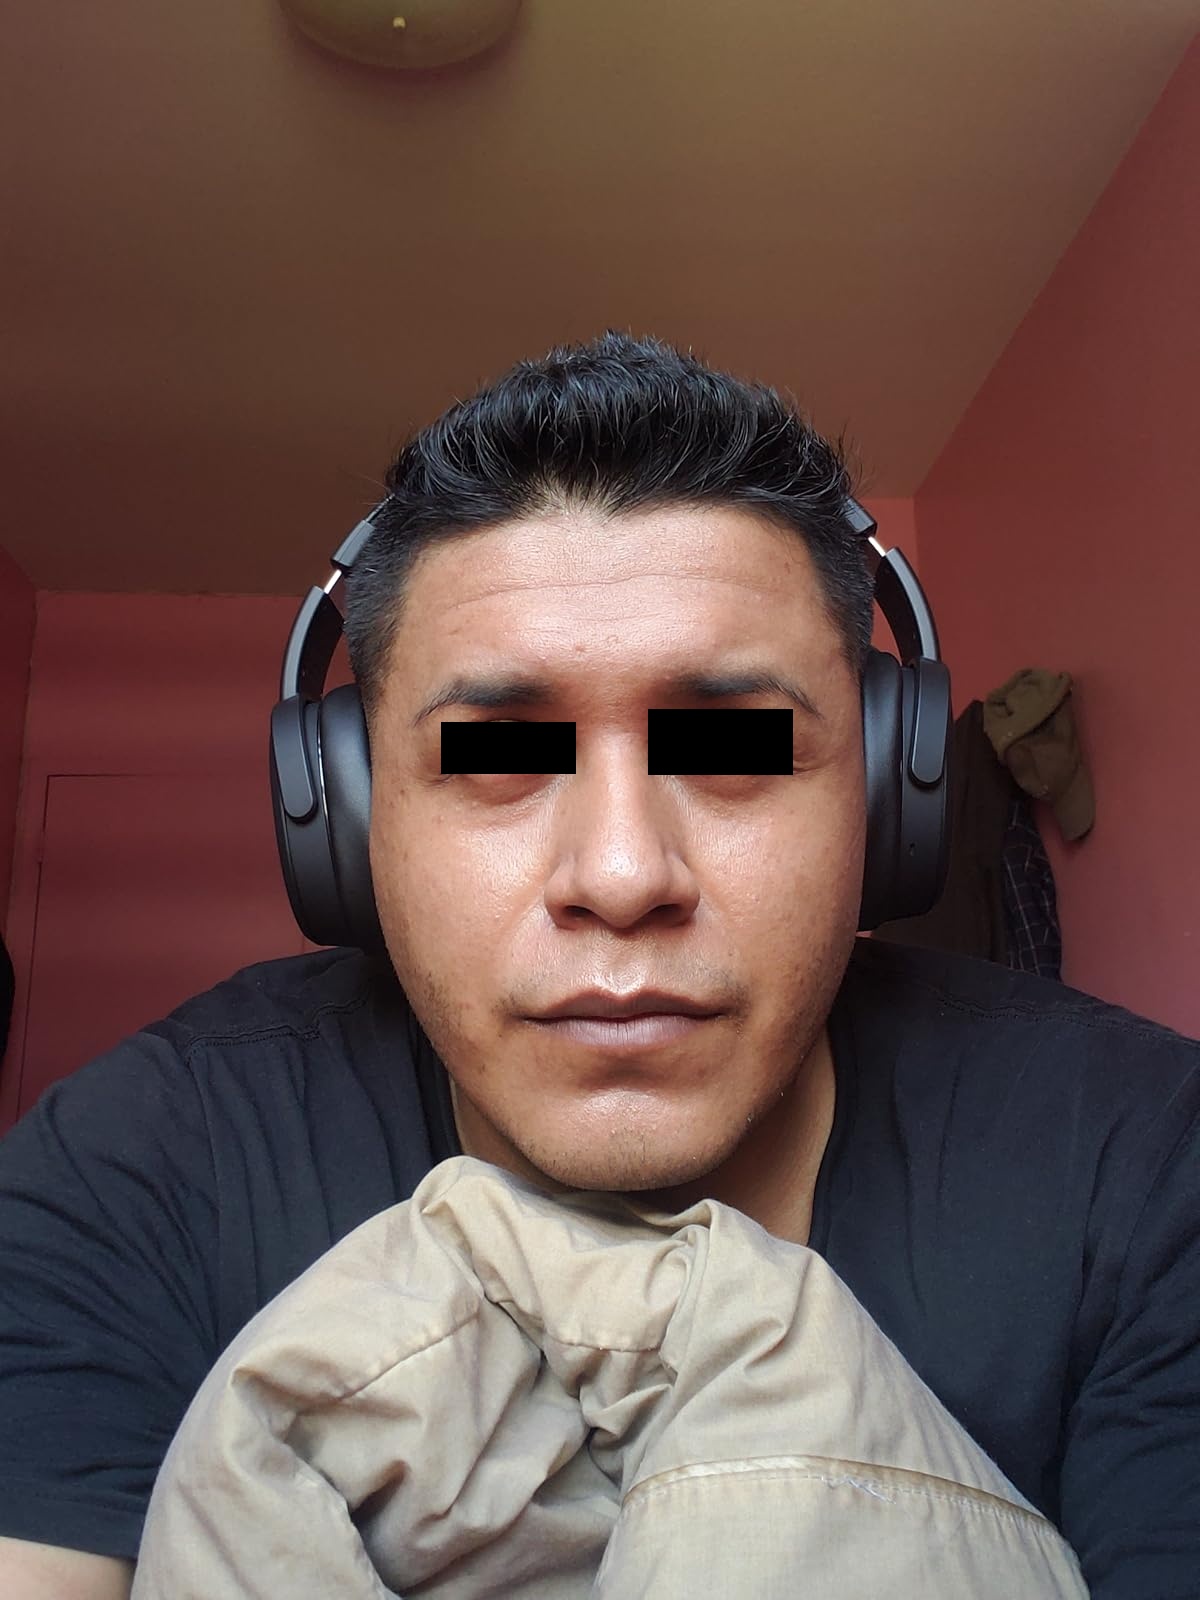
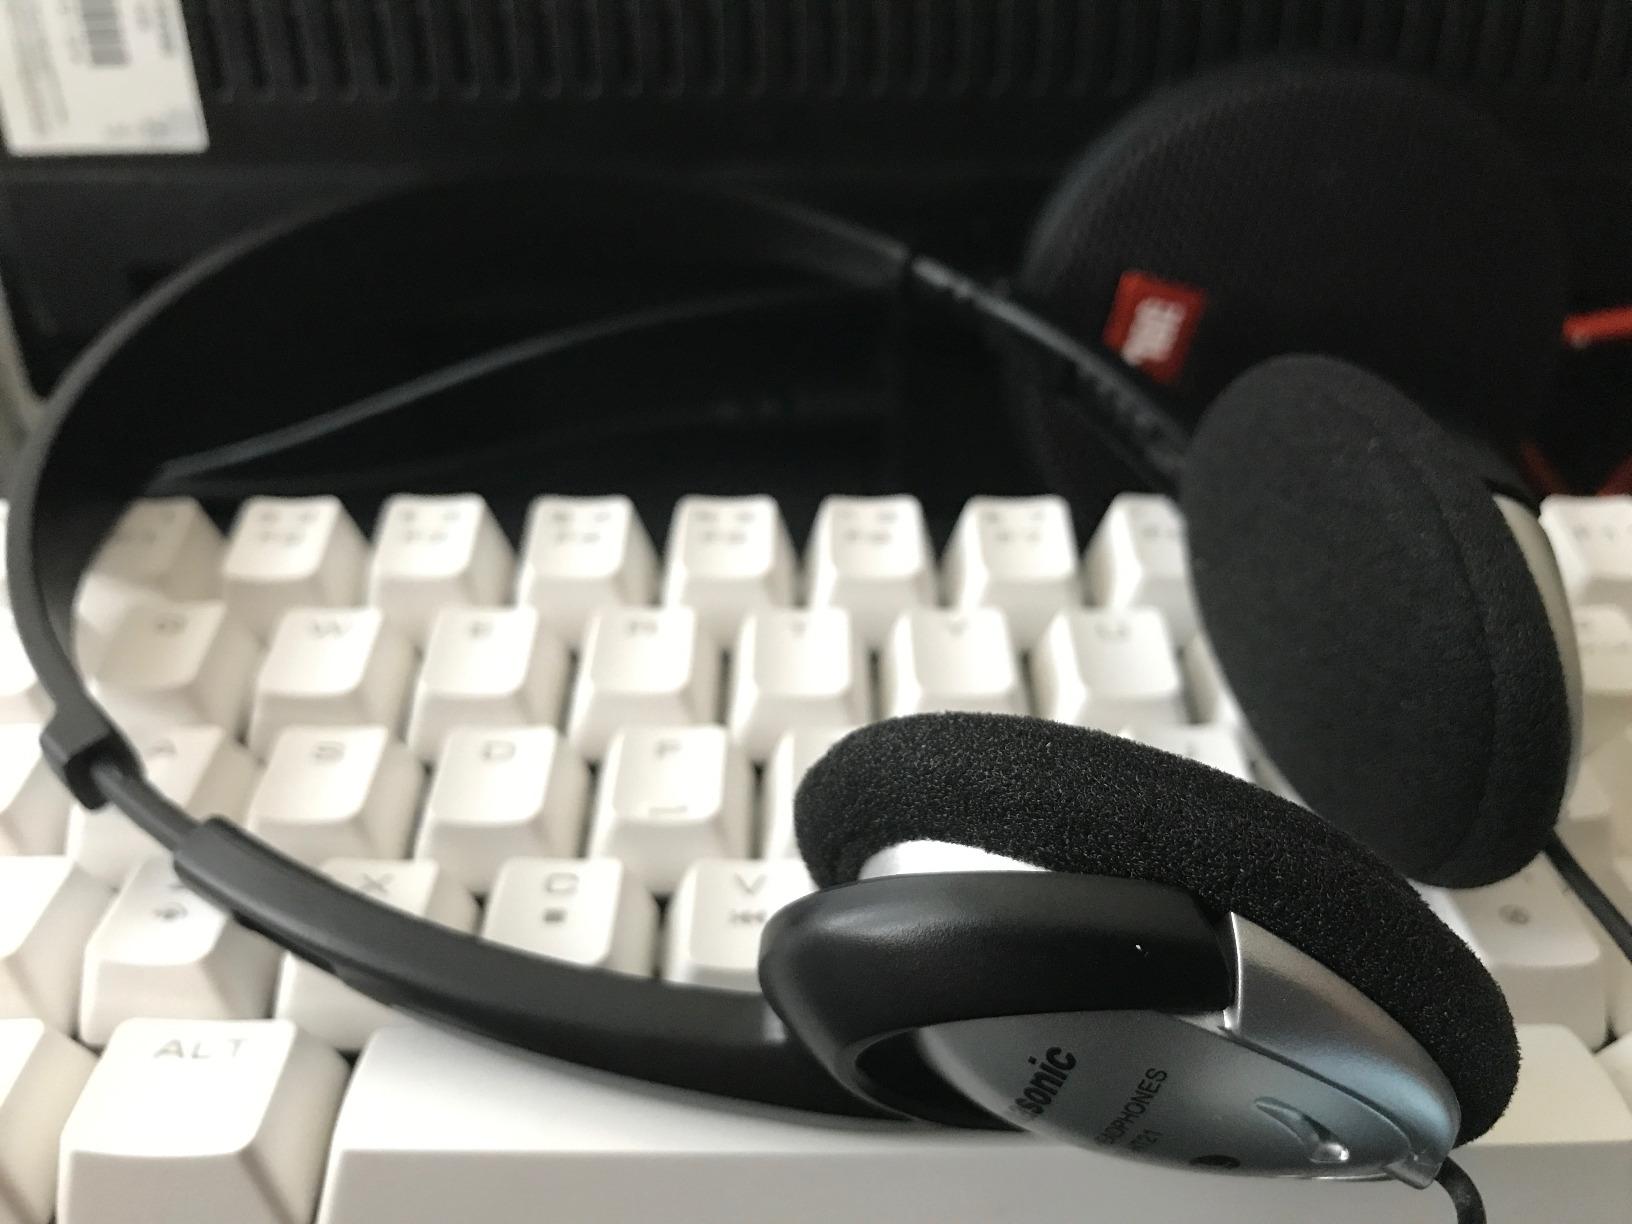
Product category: headphones
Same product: no